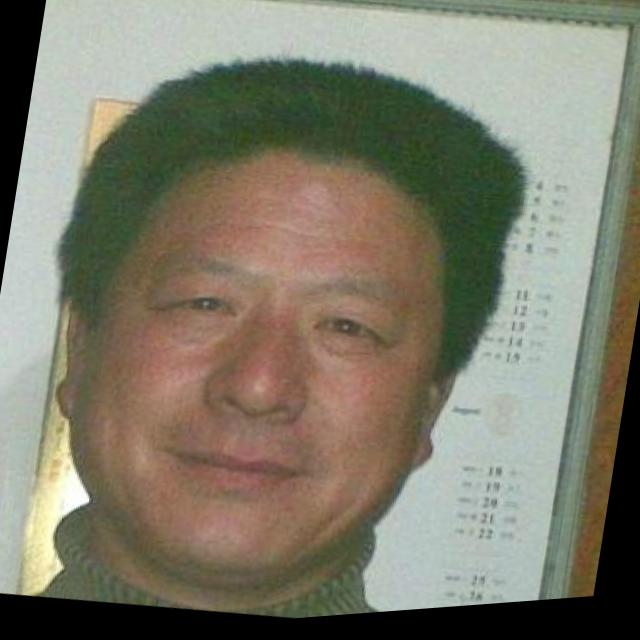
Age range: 45-64